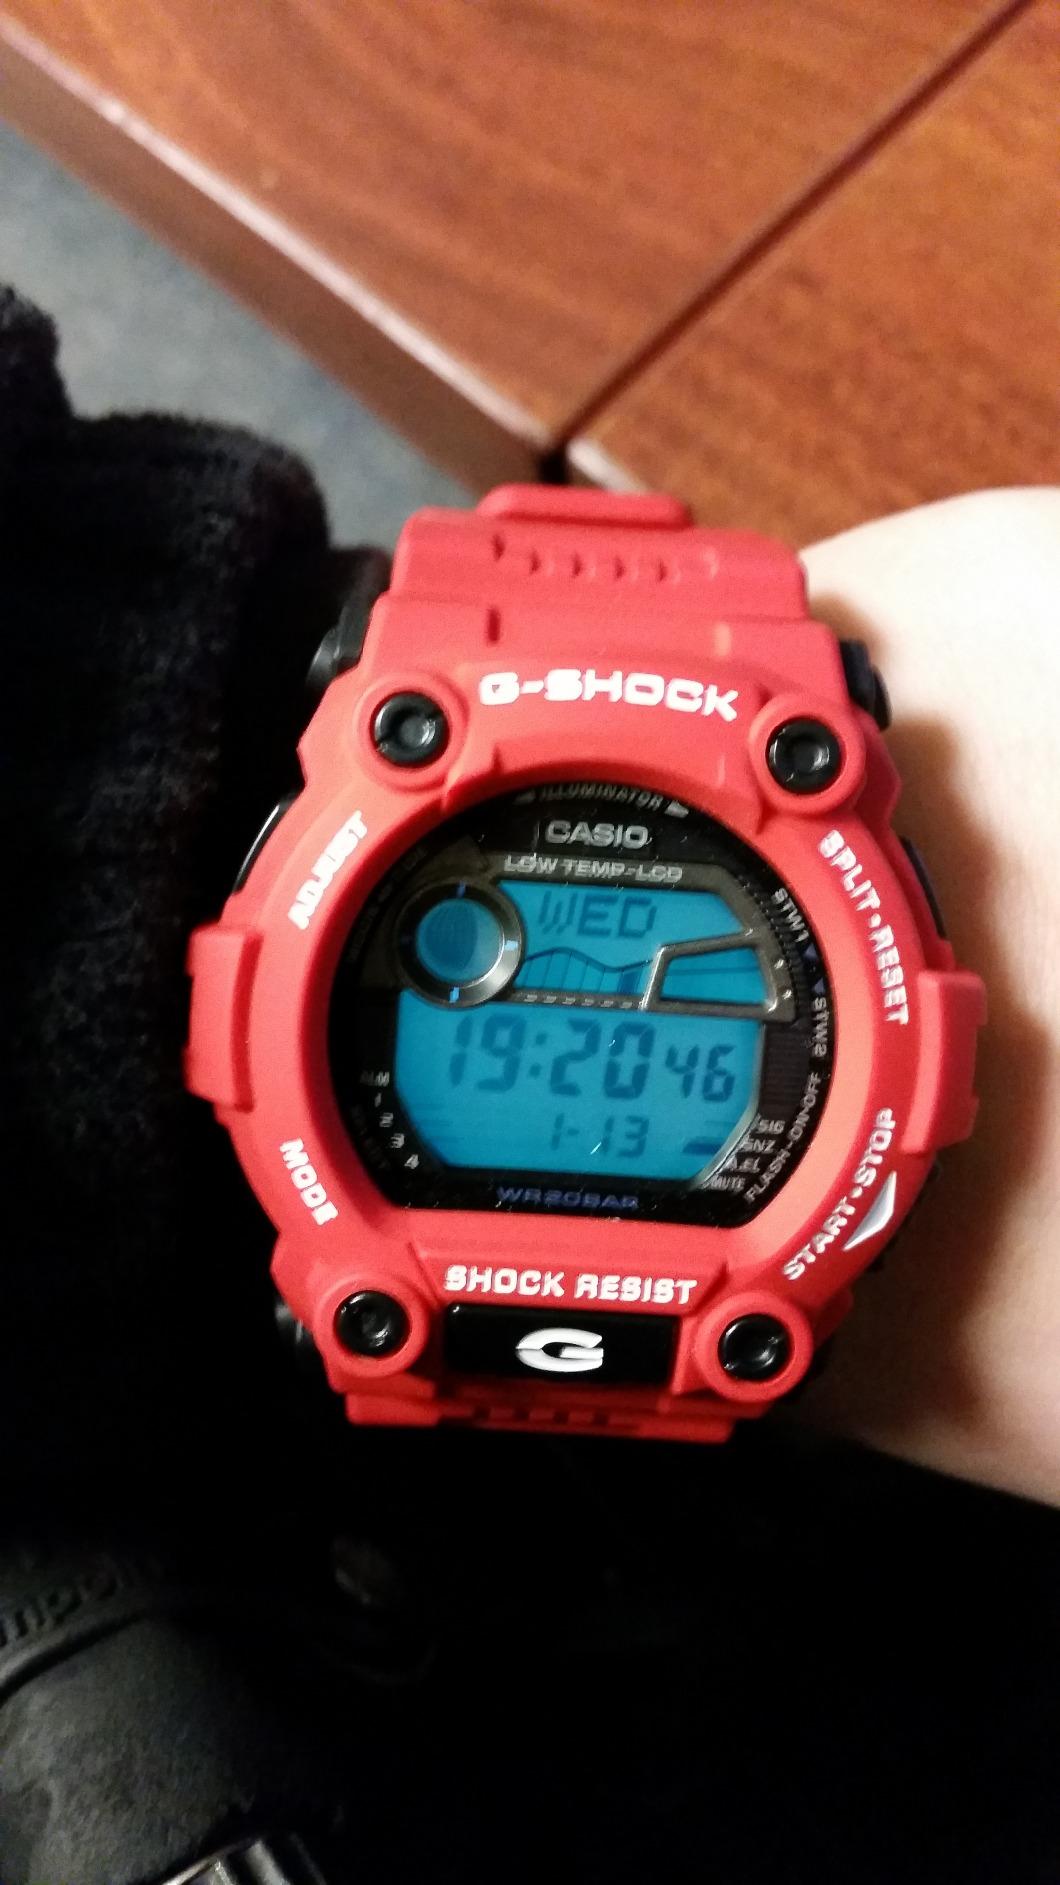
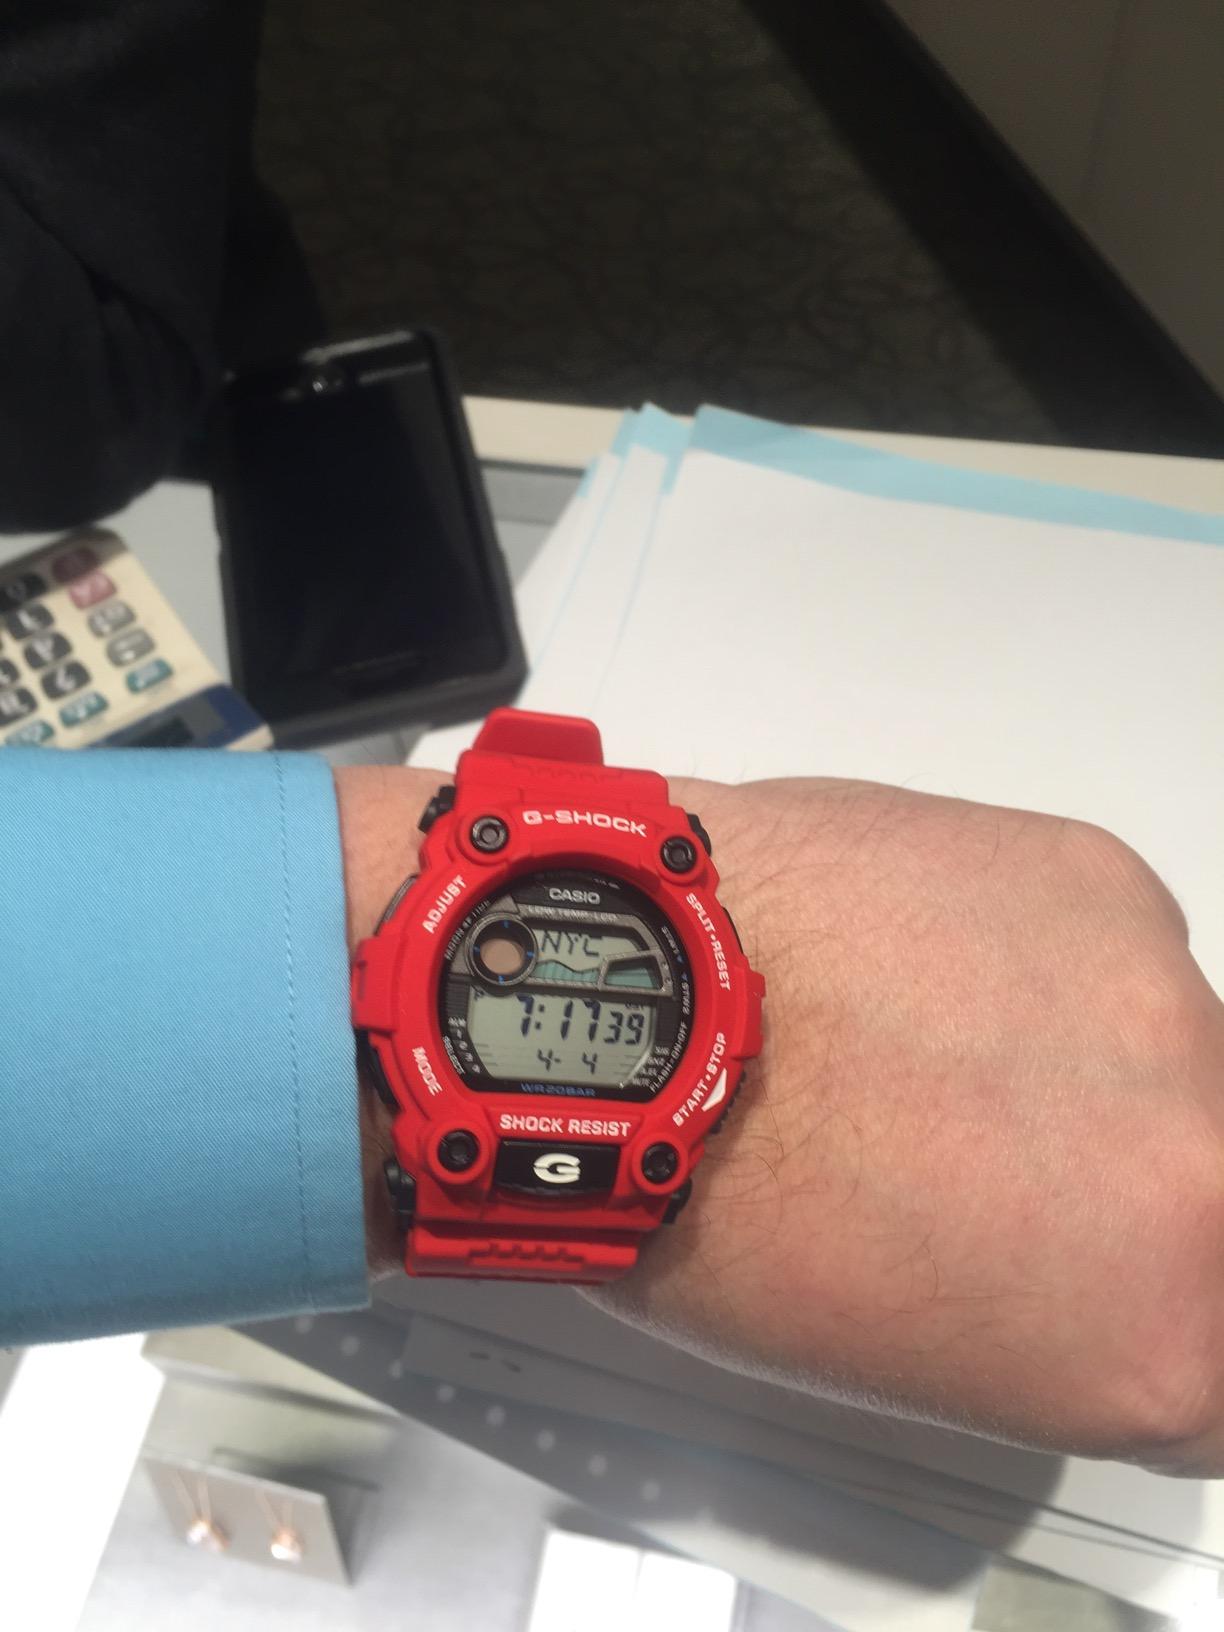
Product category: accessories_watch
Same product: yes